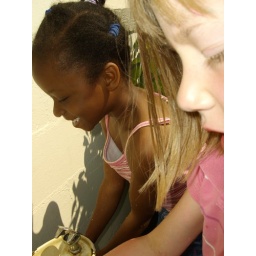
Ariea and Katie...both girls in pink playing in the water fountain at Christ the King Academy.